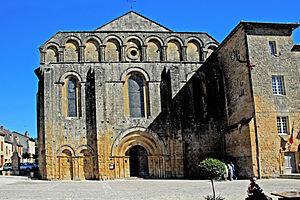
Dans le cadre des Chemins de Compostelle en France, 71 monuments ainsi que 7 portions de chemins sont inscrits depuis 1998 sur la liste du patrimoine mondial de l'Unesco sous le titre officiel de « Chemins de Saint-Jacques-de-Compostelle en France ».